Answer in natural language. How many ArmChairs are visible in the scene? Choose between the following options: 1, 0, 4, 3 or 2
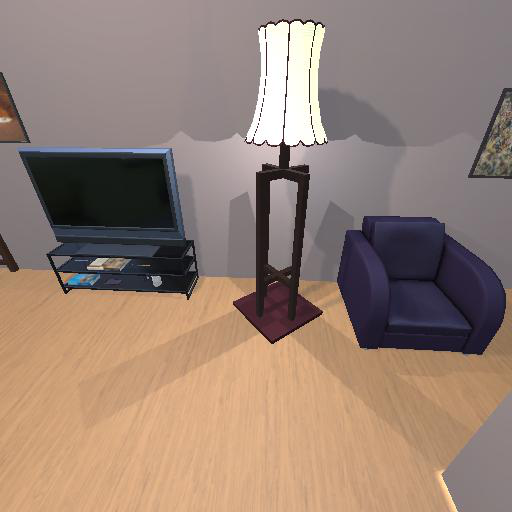
<answer>1</answer>